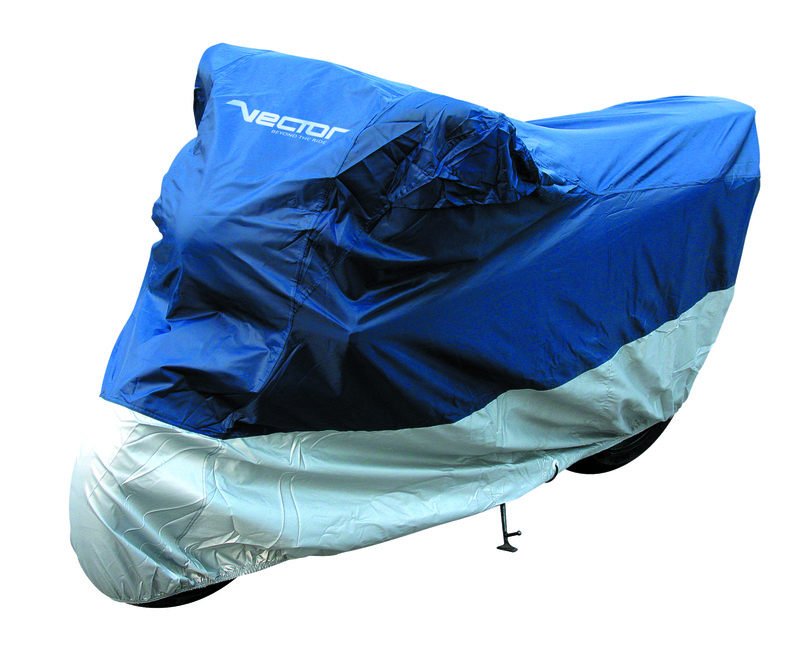
Abdeckplane VECTOR Innen & Außen für Motorrad & Scooter
VECTOR COVER Schutzabdeckung für den Außen- und Innenbereich Zwei klassische Farben: Marineblau und Silber. Die obere Schicht besteht aus 200D Nylon in Blau, das hochgradig wasserdicht und UV-beständig ist, während die untere Schicht aus 150D Polyester in Silber gefertigt ist, wasserdicht und atmungsaktiv. Dies sorgt für eine hervorragende Belüftung zur Vermeidung von Korrosion sowie für einen zuverlässigen Schutz gegen alle Wetterbedingungen. Perfekt zum Schutz Ihres Motorrads sowohl im Außen- als auch im Innenbereich.Ausgestattet mit einem elastischen Band und einer verstellbaren Gummikordel für eine perfekte Passform. Hauptmerkmale: Hochwertiges Material: Oberseite aus 210D Nylon, Unterseite aus 150D Polyester. Robuster Schutz: Verstärkte Doppelnähte. Integrierte Belüftung: Atmungsaktives Untergewebe. Inklusive: Eine VECTOR-Abdeckung und eine praktische Tragetasche. Zusätzliche Tipps: Die richtige Größe wählen: Messen Sie die Länge, Breite und Höhe Ihres Motorrads oder Rollers und vergleichen Sie diese mit den angegebenen Maßen. Die Abdeckung sollte 5 bis 10 cm länger sein als Ihr Motorrad und etwa 5 cm über dem Boden schweben. Wählen Sie keine zu große Abdeckung: Übermäßige Bewegung durch Wind kann zu Abnutzung führen. Abstand zum Boden: Halten Sie mindestens 5 cm Abstand für eine bessere Belüftung und zur Vermeidung von Kondensation. Im Zweifel zwischen zwei Größen? Wählen Sie die größere, um eine optimale Abdeckung zu gewährleisten. Diese Abdeckung schützt nicht nur Ihr Motorrad, sondern verleiht ihm auch mit ihrem hochwertigen Design und den durchdachten Details eine stilvolle Note. Holen Sie sich Ihre Abdeckung und halten Sie Ihr Motorrad unter allen Wetterbedingungen in Top-Zustand!
Brand: VECTOR
Category: Vehicles & Parts > Vehicle Parts & Accessories > Vehicle Maintenance, Care & Decor > Vehicle Covers > Vehicle Storage Covers > Motorcycle Storage Covers